Western philosophy

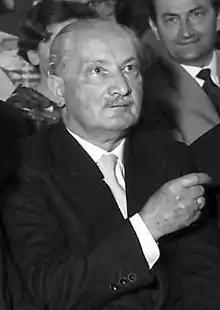
Martin Heidegger

Arthur Schopenhauer was inspired by Kant and Indian philosophy. Accepting Kant's division of the world into the noumenal (the real) and phenomenal (the apparent) realities, he, nevertheless, disagreed on the accessibility of the former, arguing that it could in fact be accessed. The experience of will was how this reality was accessible, with the will underlying the whole of nature, with everything else being appearance. Whereas he believed the frustration of this will was the cause of suffering, Friedrich Nietzsche thought that the will to power was empowering, leading to growth and expansion, and therefore forming the basis of ethics.